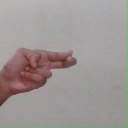
अक्षर: ह